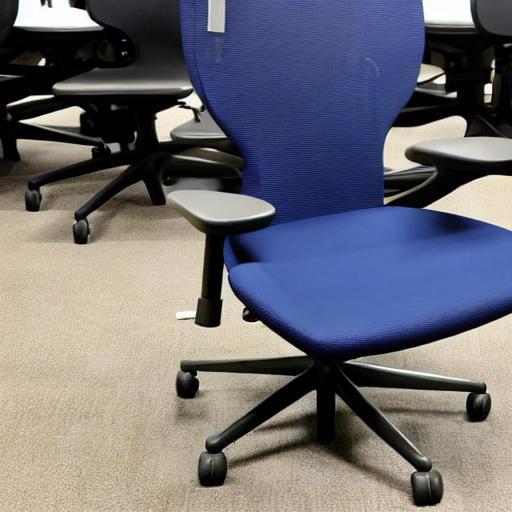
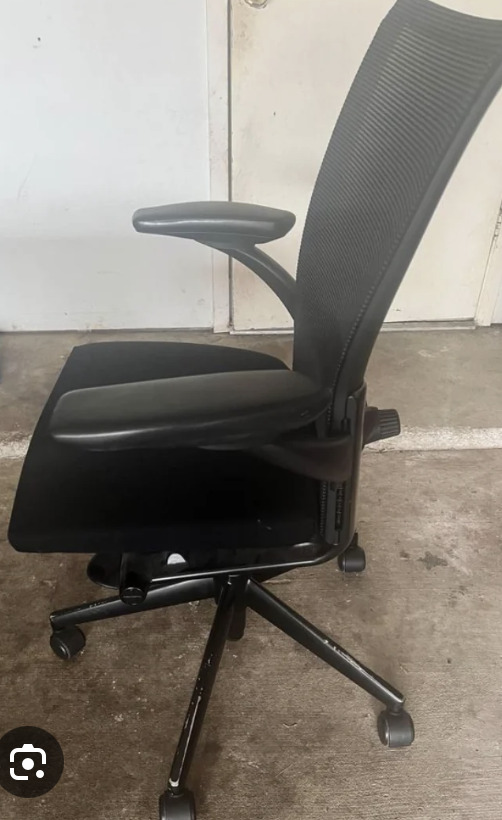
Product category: items_chair
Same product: no